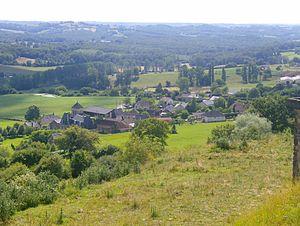
Bourg de Segonzac vu du puy de Segonzac
Segonzac est une commune française située dans le département de la Corrèze en région Nouvelle-Aquitaine.